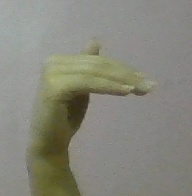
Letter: khaa